Sibuyan Island

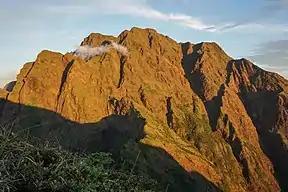
Mount Guiting-Guiting summit, as seen from Mayo's Peak, the highest mountain in the province of Romblon.

Sibuyan has been dubbed by some local and international natural scientists as "the Galápagos of Asia", because it has remained in isolation from the rest of the world since its formation. Never in its geological history has it ever been connected with any part of the Philippine archipelago. Seismic forces pushed up a peak from the Earth's crust, forming a series of smaller peaks and slopes. The peak is Mount Guiting-Guiting (literally means "the saw-toothed mountain", in reference to its jagged ridge). Because of the steep slopes, much of its original forest remains untouched, and the rest is the island as we find it today.